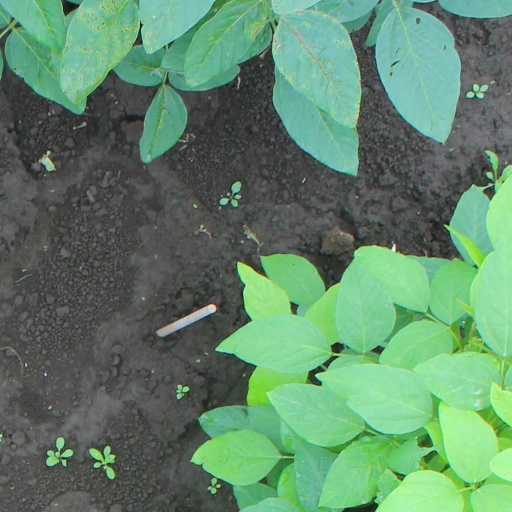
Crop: soybean